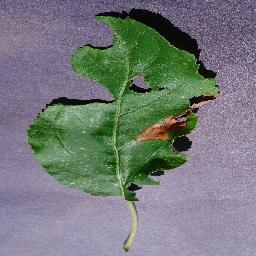
Label: Apple___Black_rot